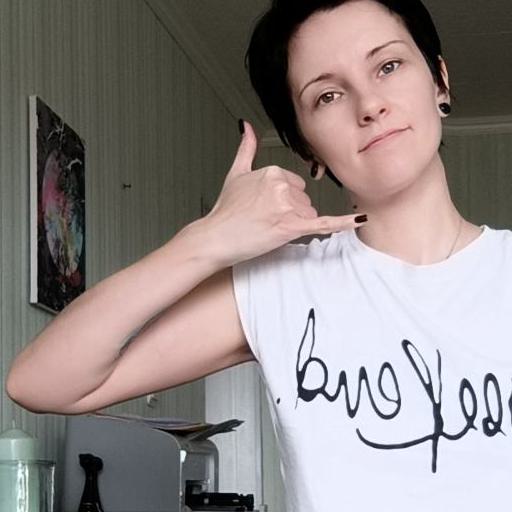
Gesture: call